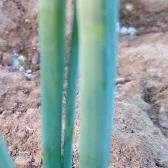
Crop: Onion
Condition: healthy-leaf